Trial of Oscar Pistorius

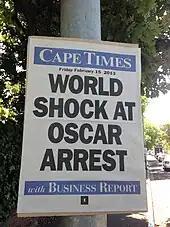
"Cape Times" billboard following the arrest of Pistorius in February 2013

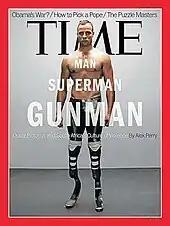
Pistorius on the cover of "Time" in 2013

The bail hearing commenced on 19 February 2013 before Chief Magistrate of Pretoria, Desmond Nair. On the first day of the bail hearing, Magistrate Nair ruled that Pistorius was charged with a Schedule 6 criminal offence, which relates to serious crimes including premeditated murder and requires exceptional circumstances for release on bail.